Shinto

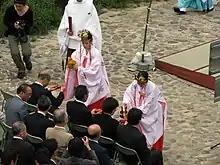
Miko performing a Shinto ceremony near the Kamo River

The chief priest at a shrine is the . Larger shrines may also have an assistant head priest, the . As with teachers, instructors, and Buddhist clergy, Shinto priests are often referred to as by lay practitioners. Historically, there were female priests although they were largely pushed out of their positions in 1868. During the Second World War, women were again allowed to become priests to fill the void caused by large numbers of men being enlisted in the military. By the late 1990s, around 90% of priests were male, 10% female, contributing to accusations that Shinto discriminates against women. Priests are free to marry and have children. At smaller shrines, priests often have other full-time jobs, and serve only as priests during special occasions.